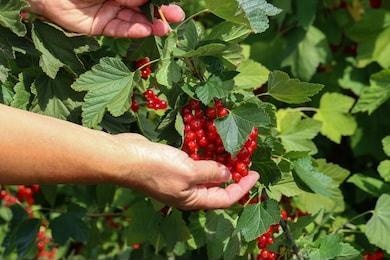
Label: redcurrant